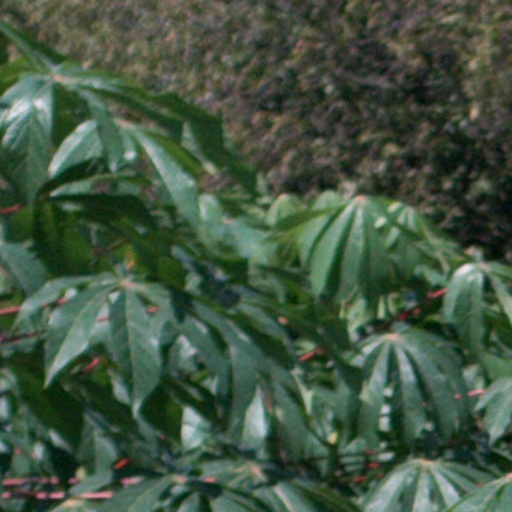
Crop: cassava